Lordship of Frisia

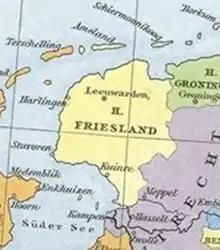
Lordship of Friesland about 1524

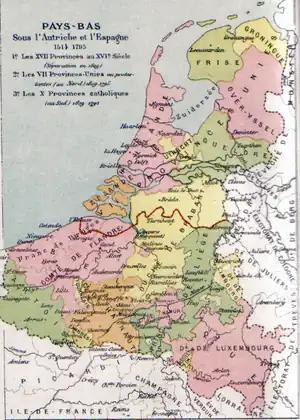
Map of the Habsburg Netherlands 1559-1648

In 1519, Charles succeeded to his full inheritance. In 1522, he sent a Habsburg army under Georg Schenck van Toutenburg to subdue the rebellious parts of the Netherlands. In 1523, Van Toutenburg drove the Guelders forces out of Frisia. Van Toutenburg also defeated the Frisians rebels under Wijerd Jelckama, who was publicly beheaded in Leeuwarden. Frisia was now firmly in the hands of Charles and incorporated into the Seventeen Provinces of the Habsburg Netherlands. Van Toutenburg became Stadtholder and ruled the province for him.